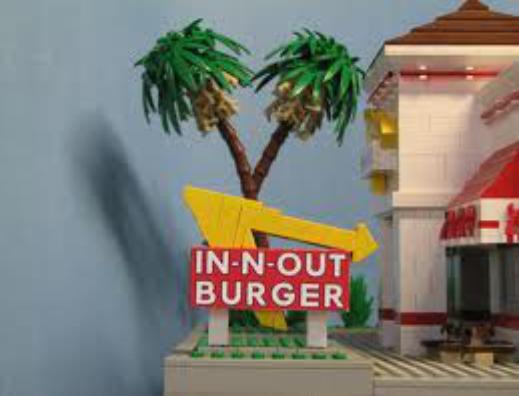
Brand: In-N-Out Burger
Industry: Food